Drawing board

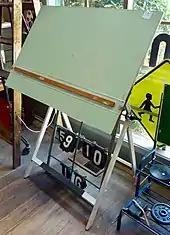
A modern drafting table with a parallel motion rule

The drafting table surface is usually covered with a thin vinyl sheet called a board cover. This provides an optimum surface for pen and pencil drafting. It allows compasses and dividers to be used without damaging the wooden surface of the board. A board cover must be frequently cleaned to prevent graphite buildup from making new drawings dirty. At the bottom edge of the table, a single strip of aluminum or steel may serve as a place to rest drafting pencils. More purpose-built trays are also used which hold pencils even while the board is being adjusted.